Khraniteli

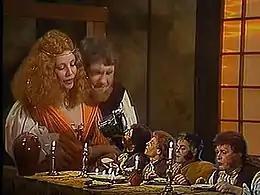
Scene showing characters omitted from other productions

At Bilbo Baggins's birthday party, during a firework show, Bilbo puts on the Ring and vanishes, causing consternation. Frodo Baggins inherits the ring after Bilbo has left. The black-clad Ringwraiths appear, on black horses, in a flashback, followed by the story of Smeagol and how he murders his friend Deagol and turns into the monster, Gollum. The wizard Gandalf meets Gollum and interrogates him. Frodo and his three hobbit companions set out, crossing the Shire to Crickhollow in Buckland. They enter the Old Forest, where the evil tree Old Man Willow traps a hobbit. He is rescued by Tom Bombadil, who takes the hobbits to his home, where his wife Goldberry entertains them at her table. They set out again, only to be trapped once more, this time by the undead Barrow-wight.